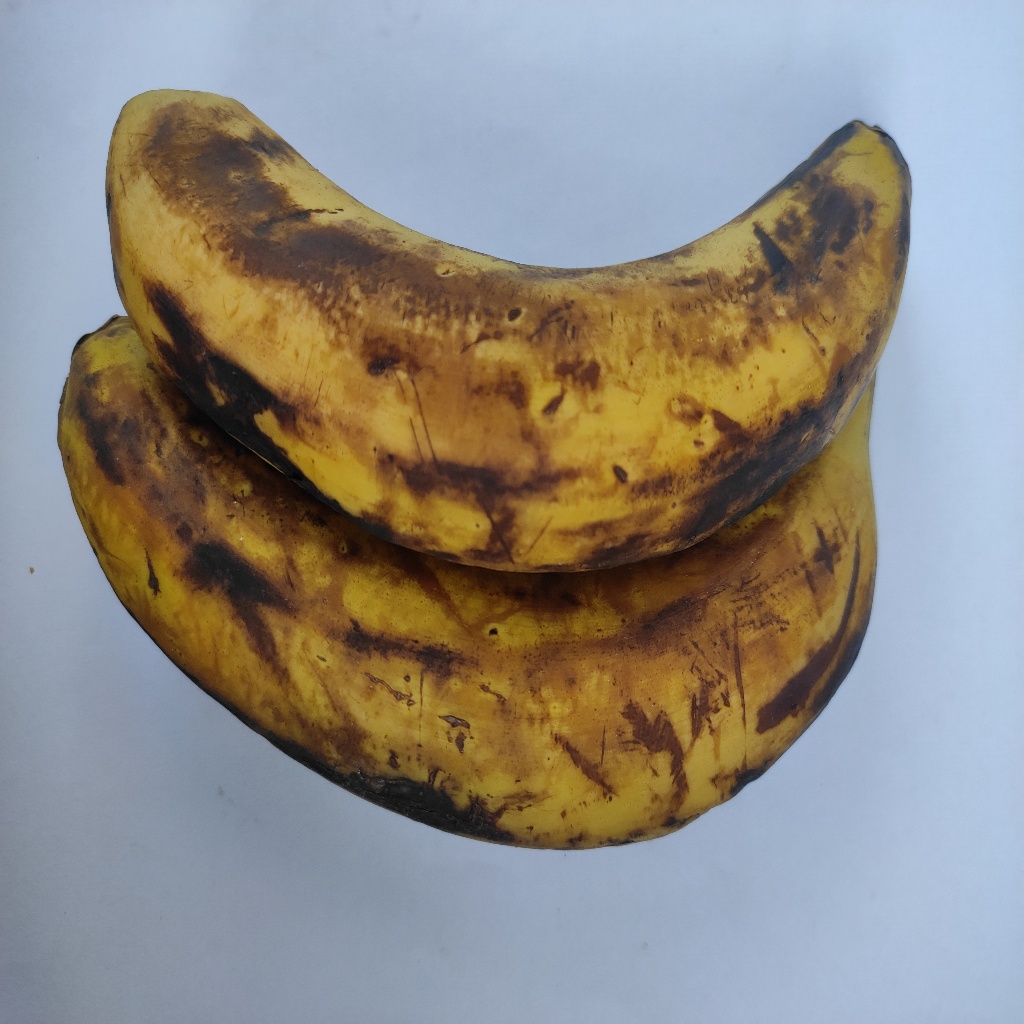
Crop: banana
Quality class: Defect